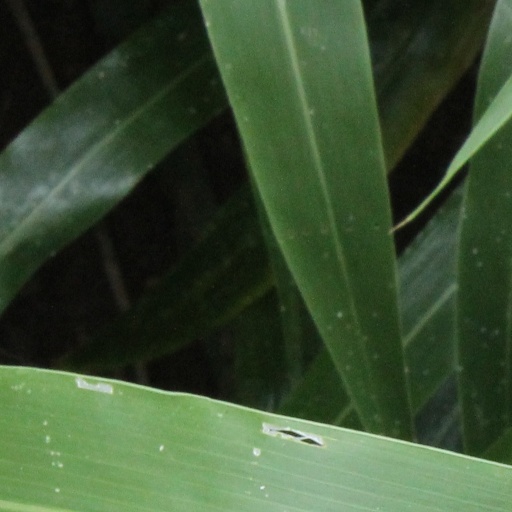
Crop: sorghum